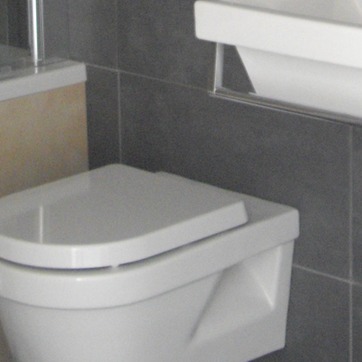
Material: ceramic